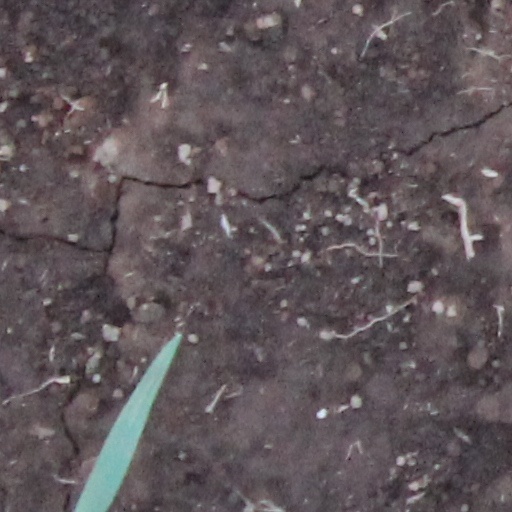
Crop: wheat